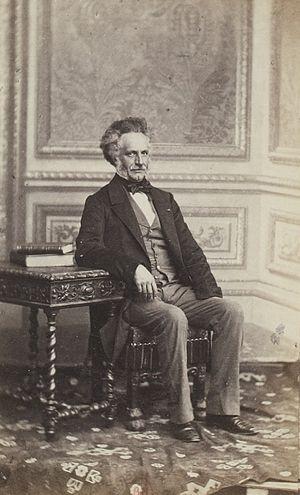
Album des députés au Corps législatif entre 1852-1857.